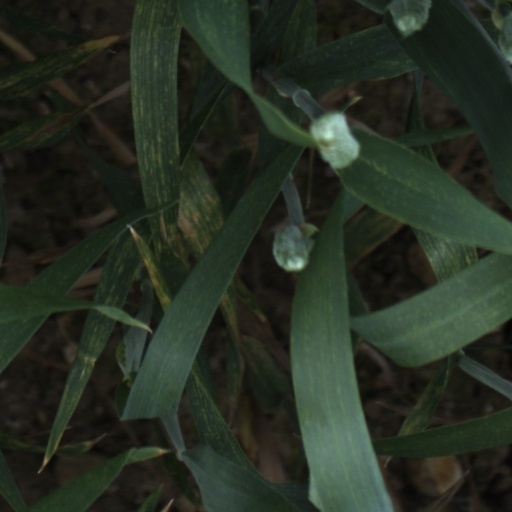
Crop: wheat